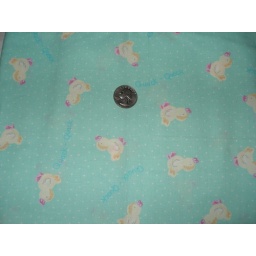
1 yard x 46 in Cute little duck on light green background, small 'swiss' dots. $3.00 + shipping